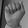
ASL letter: A